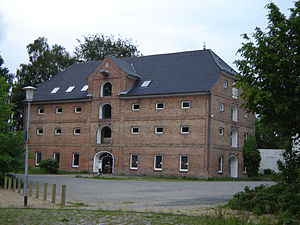
Ejderkanalen
Pakhus i Rendsborg
Ejderkanalen var den første kanalforbindelse mellem floden Ejderen ved Rendsborg og Kielerfjorden ved Holtenå.